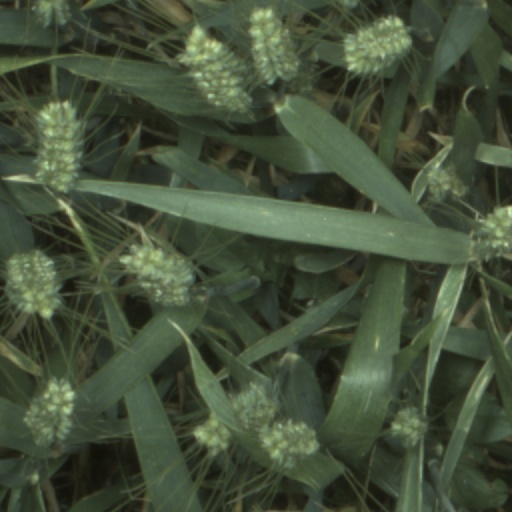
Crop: wheat